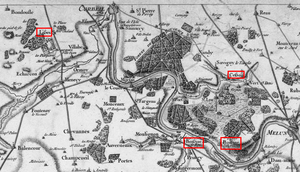
esszet sur la carte de Cassini n°7 (autour de Corbeil): Lisses, Cesson, Boissise le Roi et Boissise la Bertrand.
L’eszett, noté ‹ ß › en minuscule, et ‹ ẞ › en majuscule, est une lettre utilisée uniquement dans la langue allemande et est également appelée « scharfes S ». Elle représente une ligature de « ss » utilisée sous certaines conditions. Cette lettre ne doit pas être confondue avec la lettre latine bêta minuscule ‹ ꞵ › ni avec la lettre grecque bêta minuscule ‹ β ›, auxquels elle ressemble graphiquement, mais avec lesquelles elle n'a aucun lien.